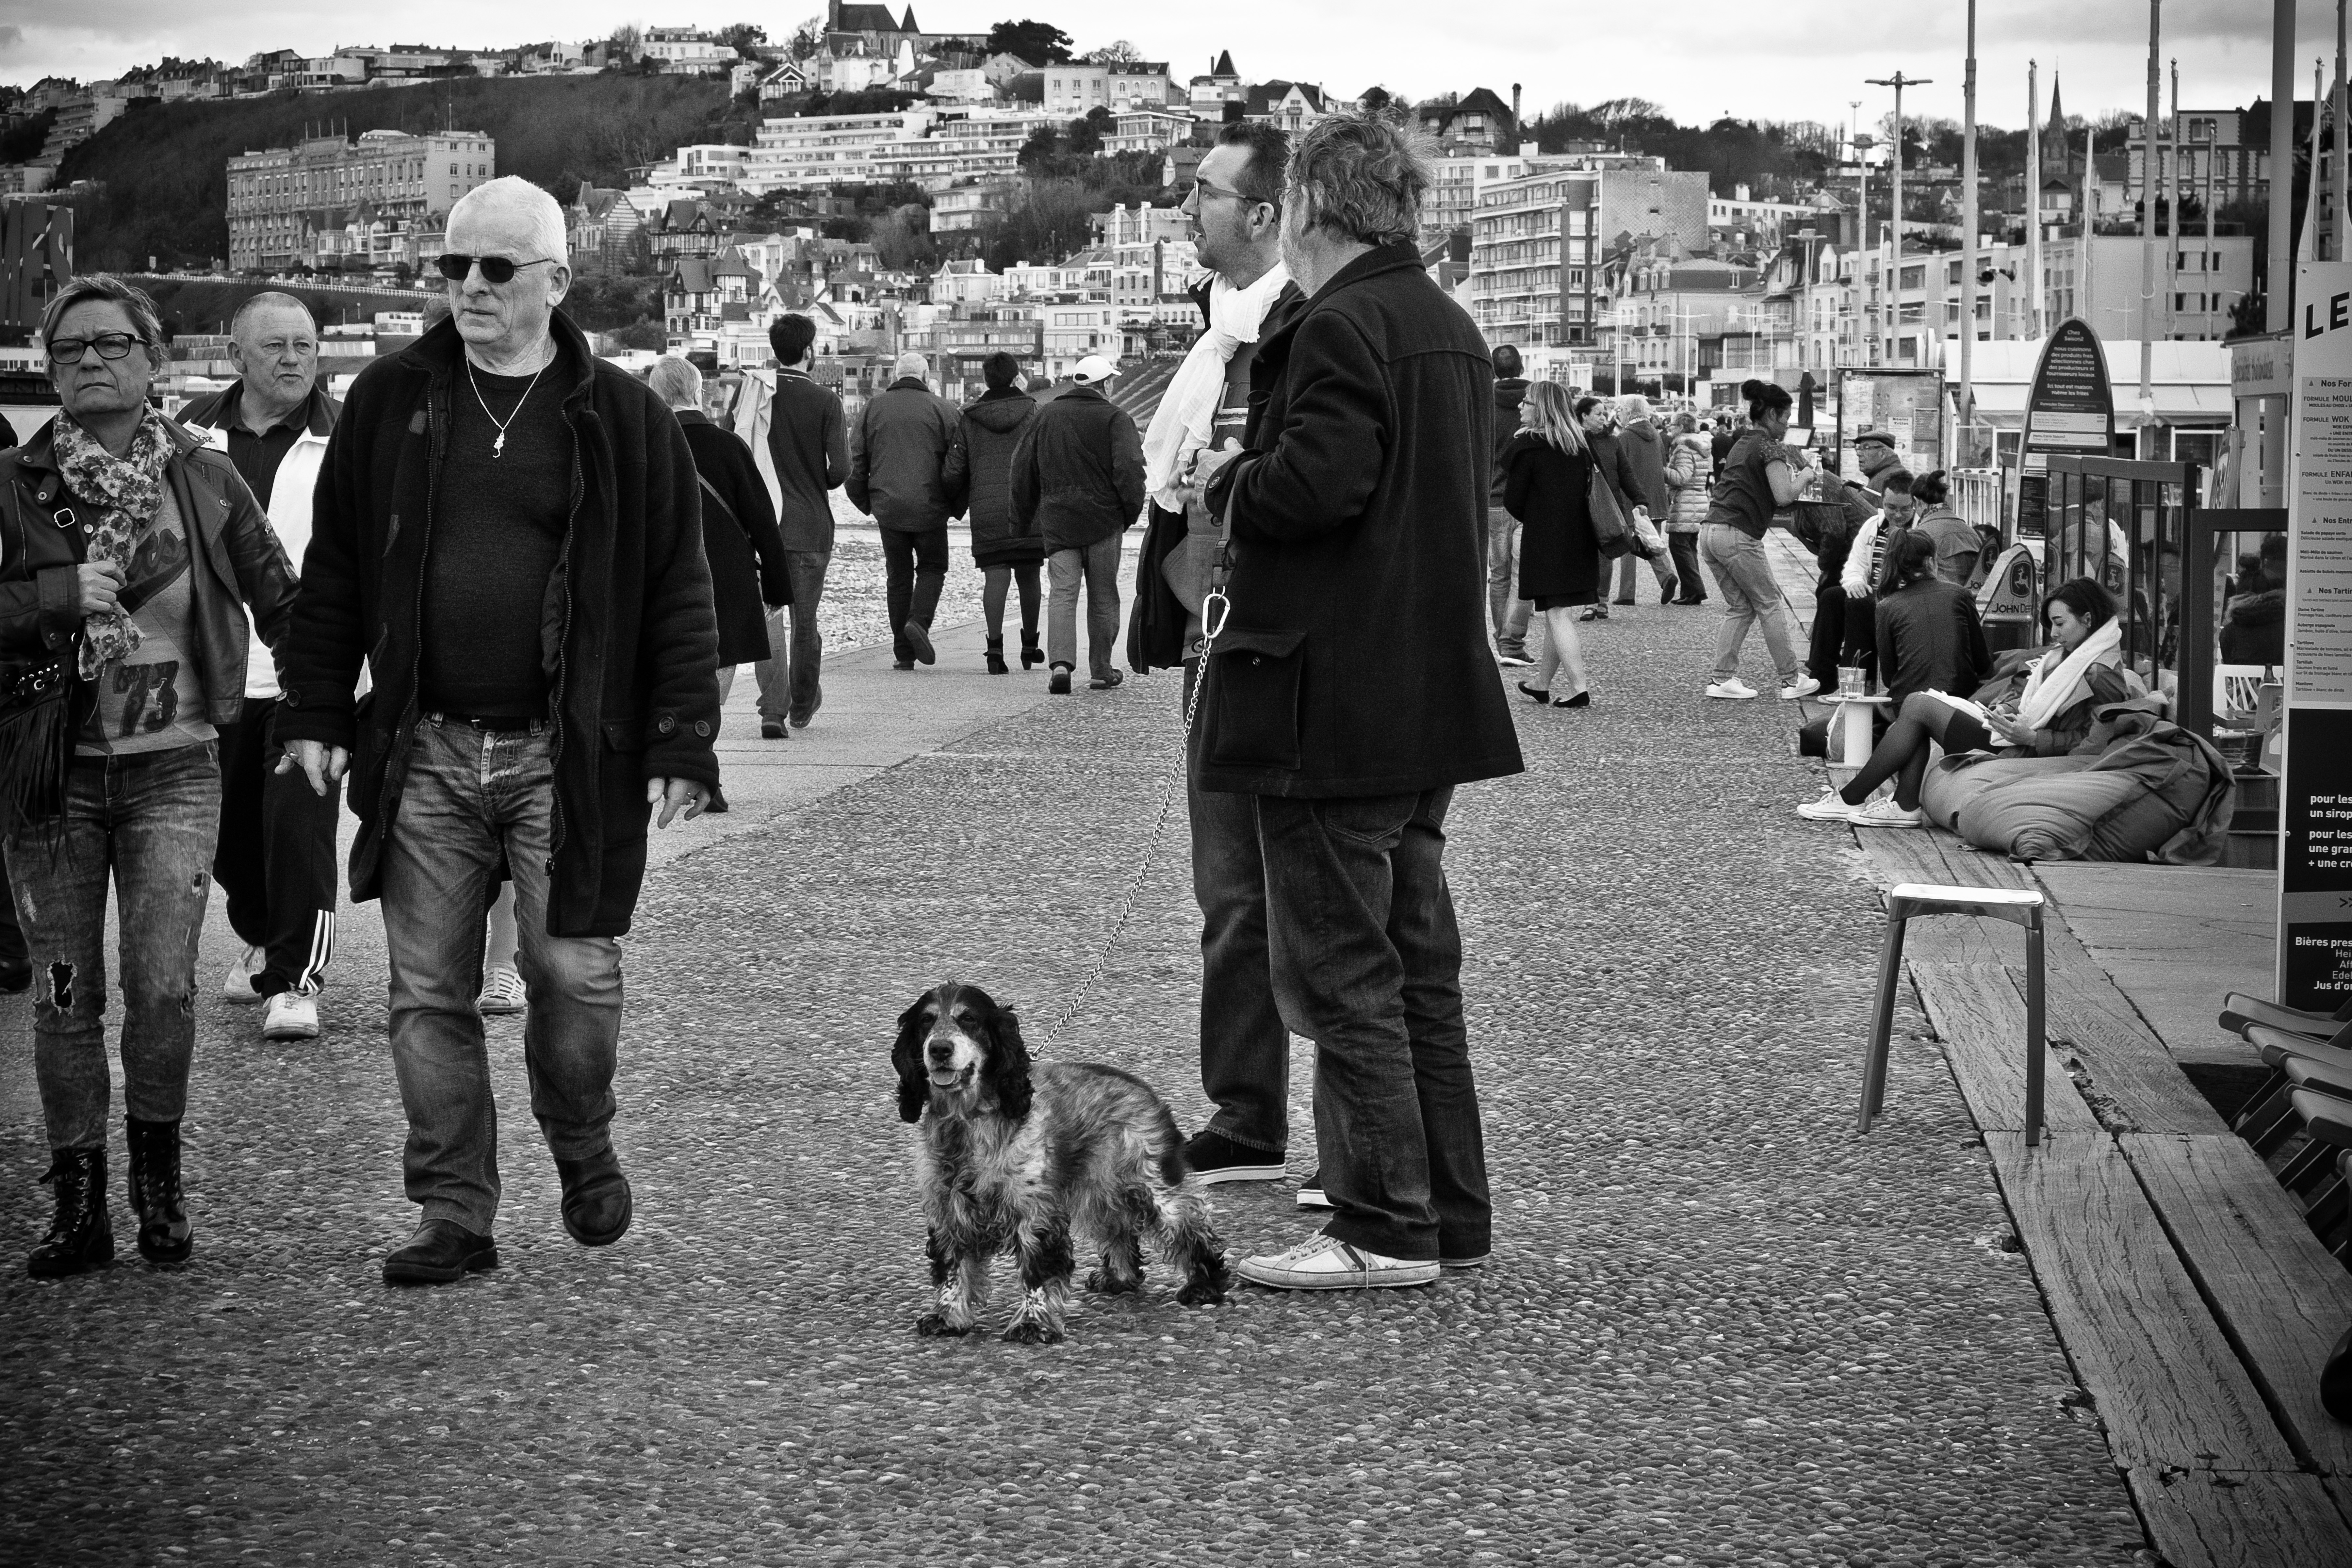
black and white, people, road, street, photography, urban, crowd, travel, france, fujifilm, black, monochrome, bw, blackandwhite, blackwhite, infrastructure, ngc, photograph, snapshot, normandy, image, fuji, stphotographia, fujixt1, fujix, noireblanc, lehavre, monochrome photography